2010 Spanish Grand Prix

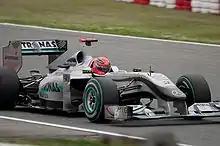
Michael Schumacher outqualified his Mercedes team-mate Nico Rosberg for the first time in the season.

The first practice session was incident-free, save for Sauber's Pedro de la Rosa falling victim to a gearbox failure. Lewis Hamilton and Jenson Button topped the timing sheets for McLaren, with Michael Schumacher experiencing a resurgence to finish third after a poor opening to his 2010 campaign. The German later admitted that the team's updates to the W01 had inspired more confidence in him. Local favourite Fernando Alonso was eighth for Ferrari, sandwiched between the Renaults of Robert Kubica and Vitaly Petrov. Heikki Kovalainen was once again the fastest of the new teams, his Lotus T127 finishing four seconds slower than Hamilton and less than two behind the Williams of Nico Hülkenberg.